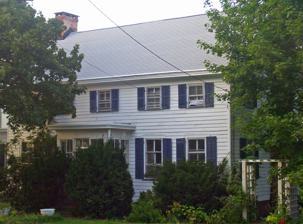
Building: The Homestead (Haverstraw, New York)
Country: United States of America
Year built: 1800
Historic house in New York, United States United States historic place The Homestead U.S. National Register of Historic Places West elevation, 2008 Show map of New York Show map of the United States Location Haverstraw, New York Nearest city Peekskill Coordinates 41°11′35″N 73°57′54″W / 41.19306°N 73.96500°W / 41.19306; -73.96500 Built ca. 1800 NRHP reference No. 83004154 Added to NRHP 1983 The Homestead is a historic house on Hudson Avenue in the village of Haverstraw, New York , United States. It is one of the oldest buildings in the village, dating to the early 19th century. Since then it has been home to a number of prominent local residents, and passed down through two different families. It has been altered slightly, with the original front now the house's rear, but it remains mostly intact. In 1983 it was listed on the National Register of Historic Places . Building The house sits on a 135-by-155-foot (41 by 47 m) lot on the east side of Hudson Avenue near the junction with Tor Avenue. The ground slopes steadily down toward the Hudson River to the east, exposing the house's basement on that elevation. The neighborhood is residential, with a few multiple-unit dwellings. It is a two-story, five-by-two- bay frame structure sided in clapboard . It is topped by a gabled roof shingled in asphalt with a plain cornice . A small kitchen wing extends from the east. All the windows are flanked by louvered shutters . The main entrance is located within a small enclosed porch. Its double inner doors have rose-tinted glass. On the east is a two-story, three-bay open porch with square posts, brackets and a central gable on the roof top. At basement level is a door with sidelights and transom ; the first floor's double door has colonnettes and an architrave . Inside, the floor plan remains unchanged. Finishings are plain and simple with the exception of the main hall and large first floor rooms, which have classically inspired decoration . History At the time of the Revolution , most of today's Haverstraw was the property of two farmers. One of them, John Denoyelles, had left his lands to his son Peter just before the war. Peter Denoyelles, later to serve in the New York State Assembly and Congress , built the house around the beginning of the 19th century; the exact year is not certain. The area's first Methodists also met with itinerant preachers at the Homestead, due to Denoyelles' interest in that denomination. Peter left the property to his brother Asbury, then the county sheriff , in his will. Asbury sold the property to his brother George in 1853, the year before the village of Haverstraw incorporated . Shortly after that, George sold it to Edward Pye, first president of the Village Board. Pye would later be elected to local judgeships and serve in the state militia . In 1861, as the Civil War was beginning, Pye (who would later die in action at the Battle of Cold Harbor ) sold it to his brother Isaac. Isaac's tenure as owner would be as short as several of the others. He sold it in 1863 to a lawyer, Abraham Conger. Seven years later, George Snedeker bought it. He died in 1873 and willed the house to his wife, who remained until her death in 1901. Their son Samuel inherited the house, passing it to his sister Lucretia Fowler in 1914. She sold it a year later to a woman named Abbie Kennedy, who was the step-grandmother of Eugene Newman. 18-year-old Eugene was the victim in the infamous 1914 Cleary/Newman murder. Kennedy lived in the house until selling it to Aloysius Lynch, a longtime Haverstraw schools superintendent , in 1937. He made many overdue repairs and renovations to the house, and shortened the windows on the east and west sides. As the area grew more suburban in the 20th century, streets were laid out in what had been farmland. Hudson Avenue was located such that the house's rear elevation had to be converted into its front. See also National Register of Historic Places listings in Rockland County, New York References